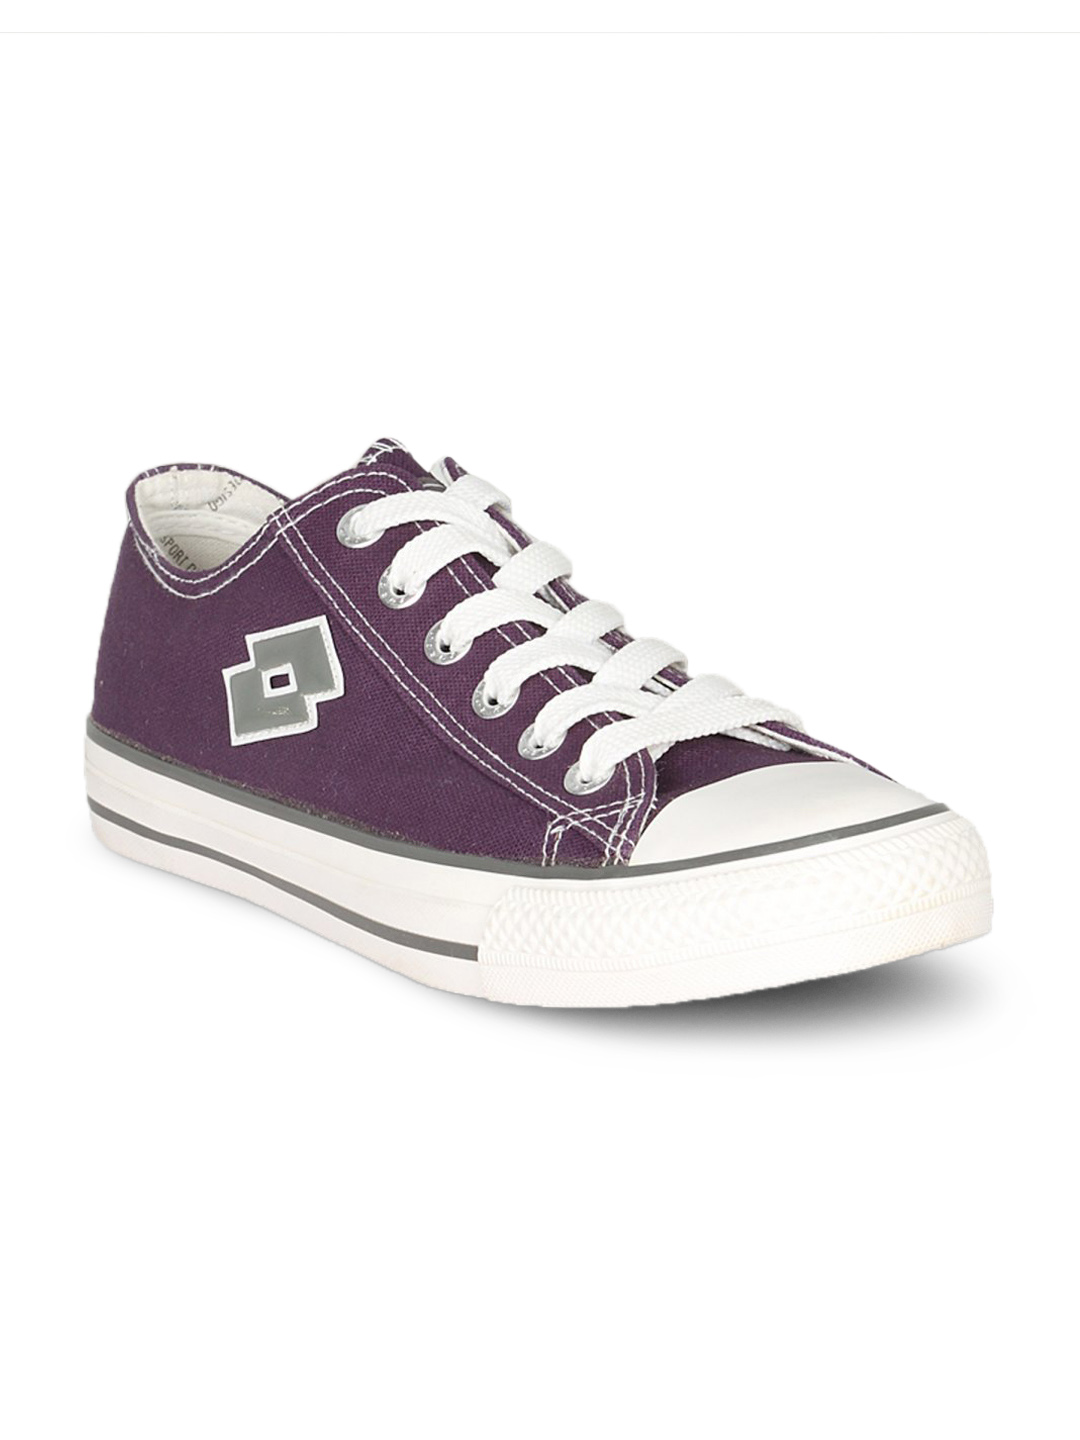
Lotto Unisex Canvas Purple Shoe
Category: Footwear / Shoes / Casual Shoes
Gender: Unisex
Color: Purple
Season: Summer 2011
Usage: Casual